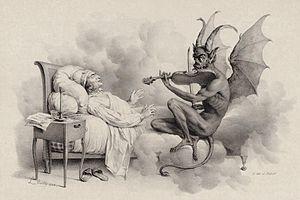
Le Songe de Tartini par Louis-Léopold Boilly (1761-1845). Illustration de l'anecdote légendaire sur l'origine de la Sonate des trilles du Diable de Giuseppe Tartini.
La Sonate pour violon en sol mineur, plus connue sous le nom de Sonate des trilles du Diable, est une sonate pour violon composée par Giuseppe Tartini. Ce morceau est réputé être très difficile techniquement, même avec les techniques de violon actuelles.